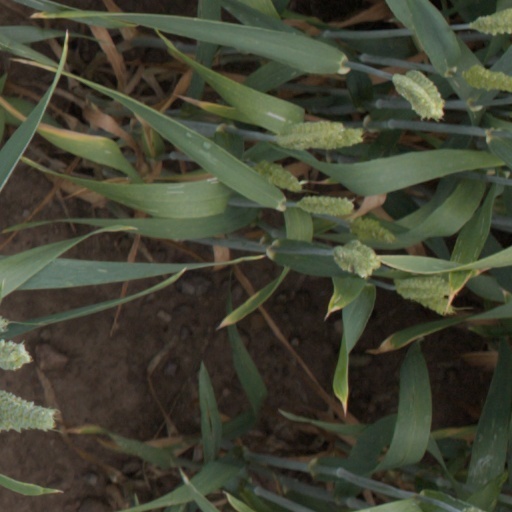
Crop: wheat